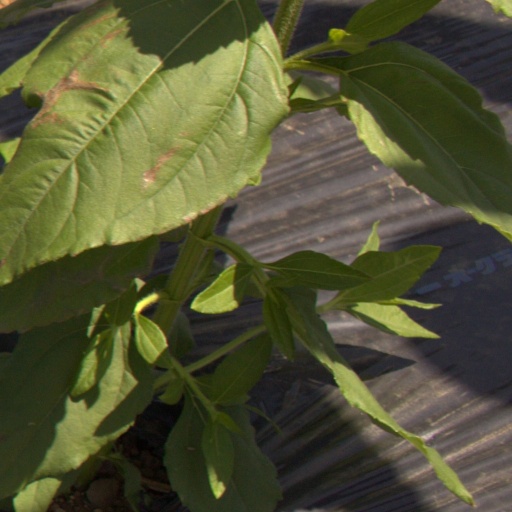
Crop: Jerusalem artichoke